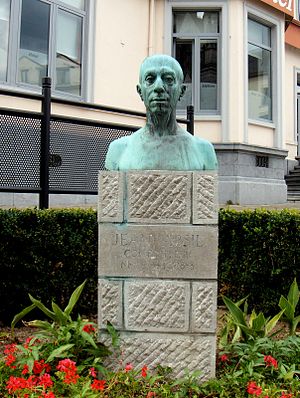
Jean Absil
Jean Absil var en belgisk/vallonsk komponist.